Avignon–Comtat Venaissin War

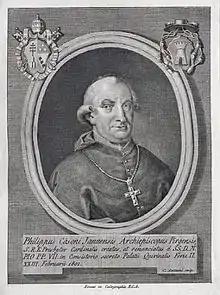
Casoni in 1805

In March 1789, this situation led to a food riot in Avignon causing the formation of a Bourgeois Guard, a name briefly used a few weeks later when the Paris element of the French Revolution created the precursor to the National Guard. Inspired by the French Revolution, riots would continue throughout the later months of 1789 with a "French party" beginning to manifest activity. Following new unrest in February 1790 that led to the resignation of the town council, Filippo Casoni, the vice-legate and pope's representative in Avignon, on 25 March, authorized reformed municipal elections on the condition of the pope's eventual blessing. The vote returned mostly moderate pro-French patriots, merchants, and lawyers. This new municipality abolished the Strappado and the Inquisition.